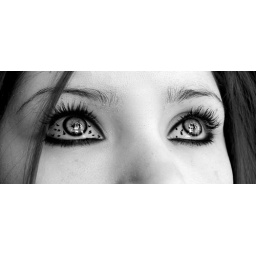
birds flying free in front of my eyes!!